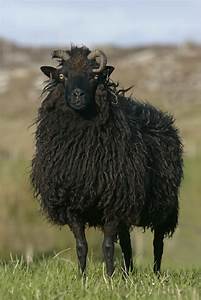
Label: pecora